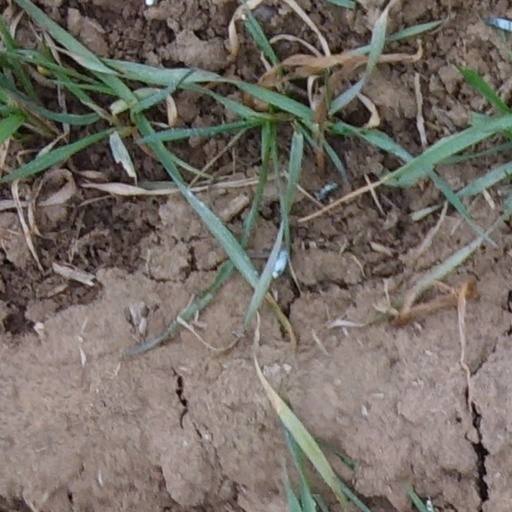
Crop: wheat